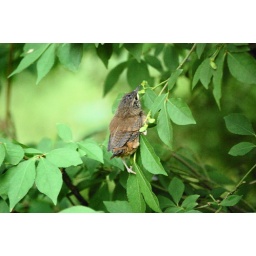
This bush is just below and next to the bird house so it's the first stop for the junior aviators.